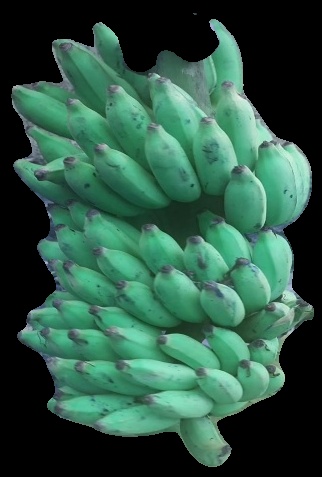
Variety: elakki-bale
Grade: grade2